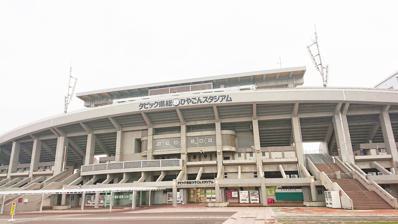
Building: Tapic Kenso Hiyagon Stadium
Country: Unknown
Year built: 1987
Stadium in Okinawa, Japan Tapic Kenso Hiyagon Stadium Former names Okinawa Athletic Park Stadium (1987-2018) Location Okinawa , Japan Owner Okinawa Prefecture Operator TrasTec Capacity 12,270 Surface Grass Construction Opened March 1987 ; 37 years ago ( March 1987 ) Renovated February 2015 ; 9 years ago ( February 2015 ) Tenants FC Ryukyu Okinawa SV (2023–present) Tapic Kenso Hiyagon Stadium ( タピック県総ひやごんスタジアム , Tapikku Kensō Hiyagon Sutajiamu ) is a multi-purpose stadium in Okinawa , Okinawa Prefecture , Japan . It is currently used mostly for football matches. It serves as a home ground of J.League club, FC Ryukyu and Japan Football League club, Okinawa SV . The stadium holds 12,270 people. It was formerly known as Okinawa Athletic Park Stadium . Since June 2018, it has been called Tapic Kenso Hiyagon Stadium for the naming rights . Gallery It was formerly It has been called Tapic Kenso Hiyagon Stadium for the naming rights. Stadium Entrance looking in mainstand Vision looking in NorthStand looking in BackStand BackStand Entrance FC Ryukyu 2019 J2 Matchday1 Satellite view References